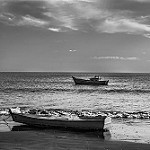
Label: B & W